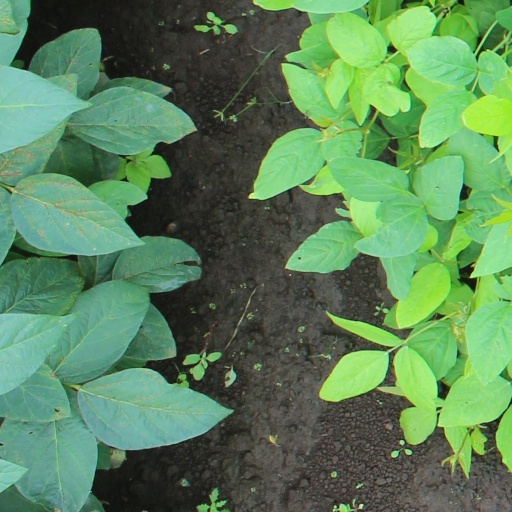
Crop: soybean